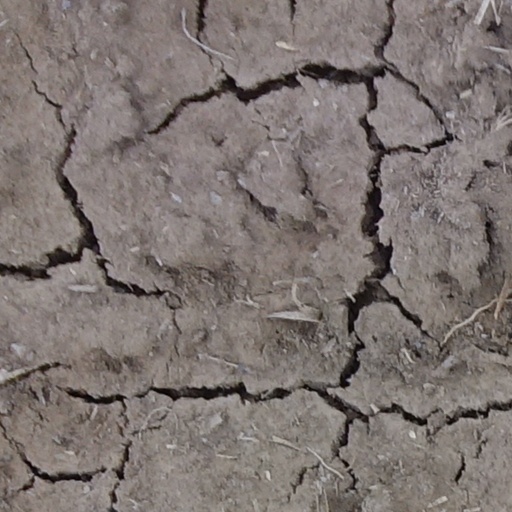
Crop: wheat